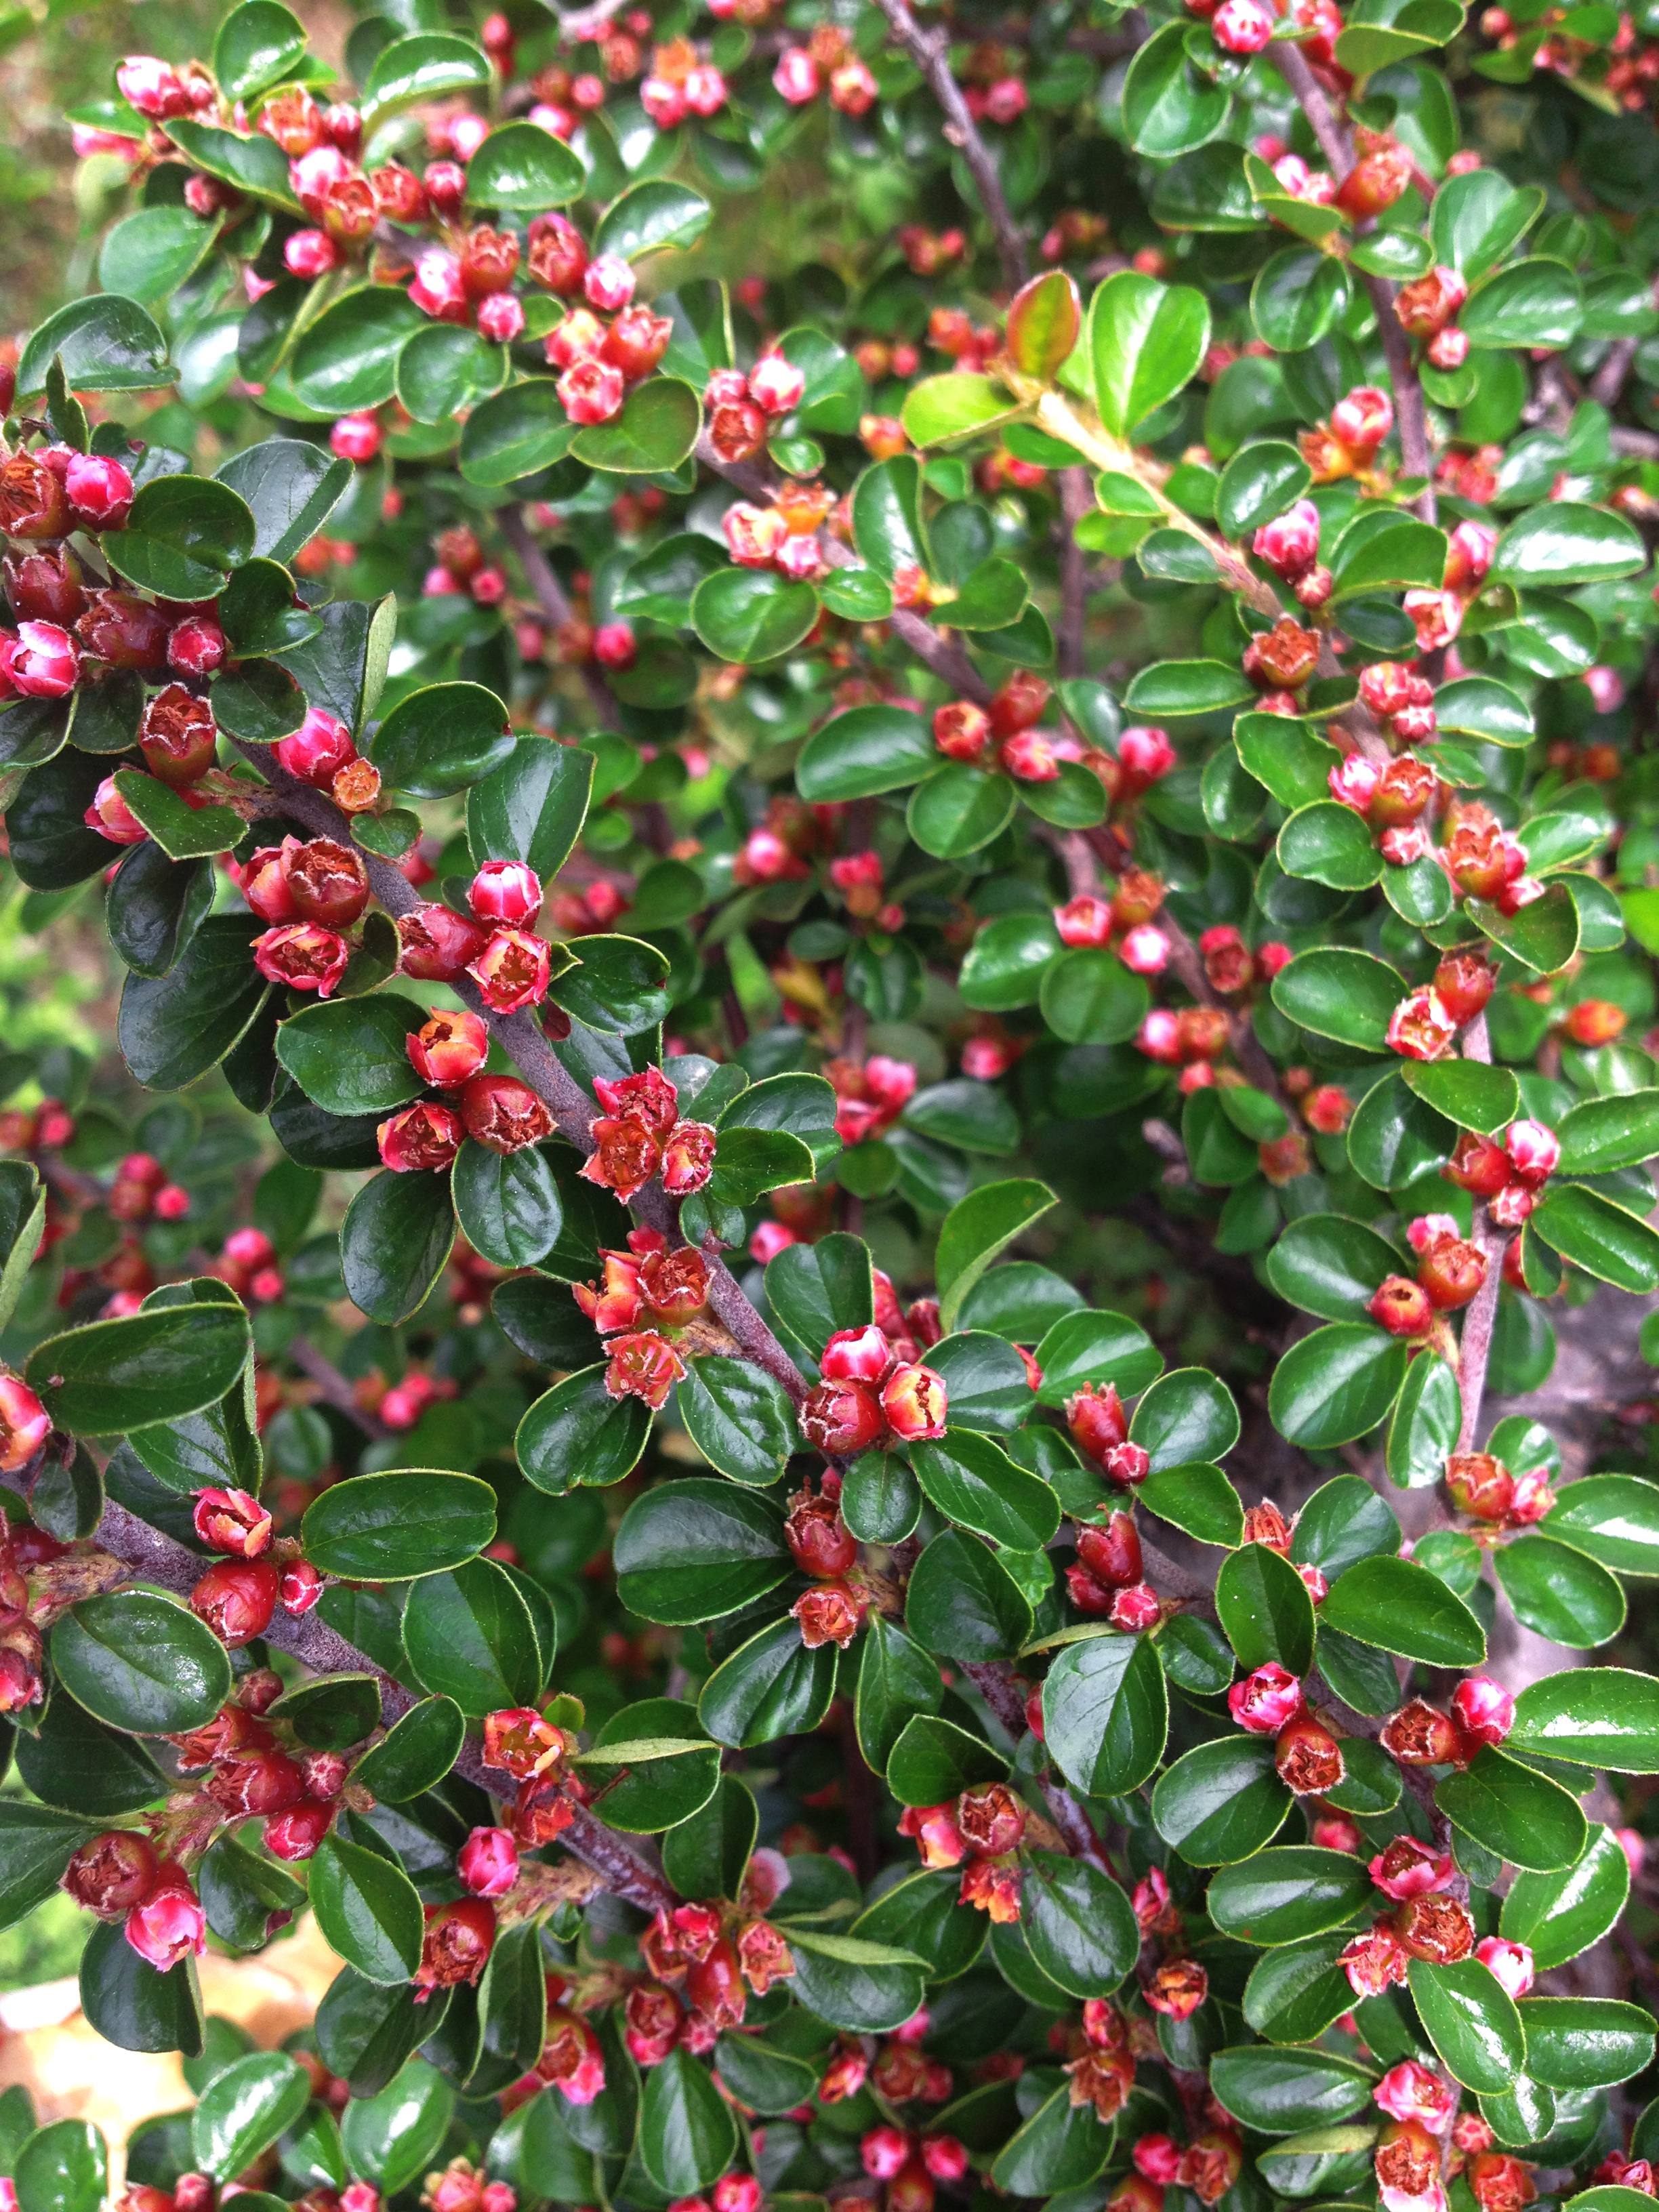
landscape, nature, plant, white, flower, purple, green, produce, macro, evergreen, botany, blue, pink, flowers, holly, geranium, gum, shrub, beautiful, flower picture, pink flower, flowering plant, malpighia, lingonberry, woody plant, land plant, aquifoliaceae, aquifoliales, arctostaphylos uva ursi, schisandra